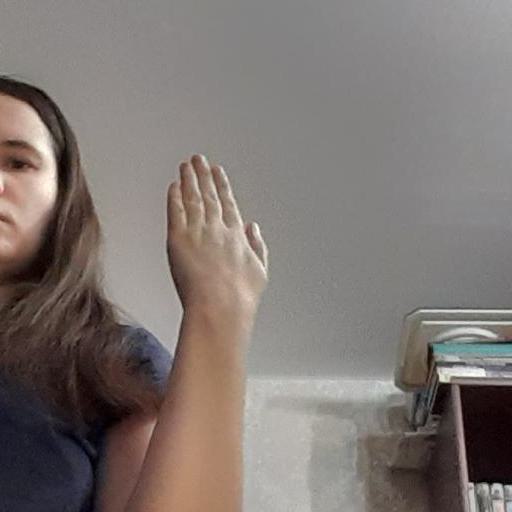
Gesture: stop_inverted